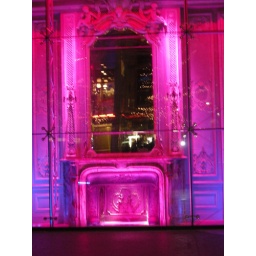
part of the home is covered in glass